Horse Artillery of the Imperial Guard

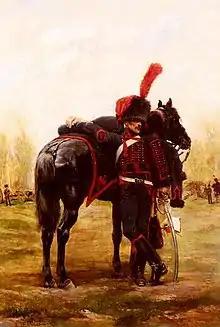
Horse artilleryman of the Imperial Guard. Oil painting by Édouard Detaille, 1870.

The Horse Artillery of the Imperial Guard is a mounted artillery unit integrated into Napoleon I's Imperial Guard. Although it was not formed as a regiment until April 1806, its origins date back to May 1797, when it was first trained in the Army of Italy.